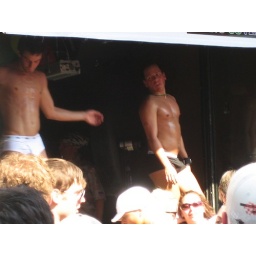
tp-07-511 Two go-go boys diverged in a yellow wood,